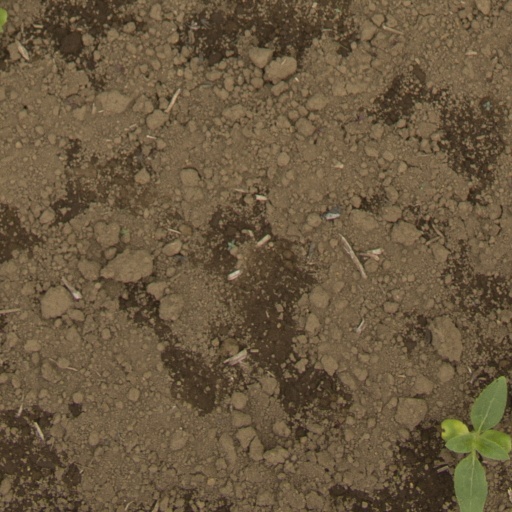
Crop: Jerusalem artichoke